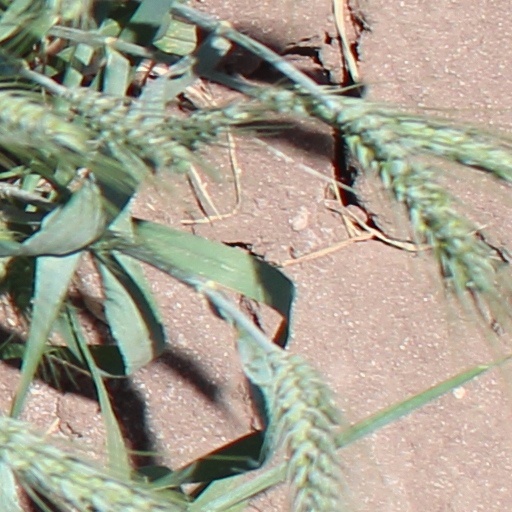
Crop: wheat